Eynsford Castle

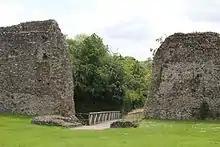
Foundations of the gatehouse

Eynsford Castle was built on the site of a former Anglo-Saxon manor. The manor of Eynsford lay on a strategic point along the River Darent, overlooking a crossing point, and in 970 it was acquired by Christ Church, Canterbury.